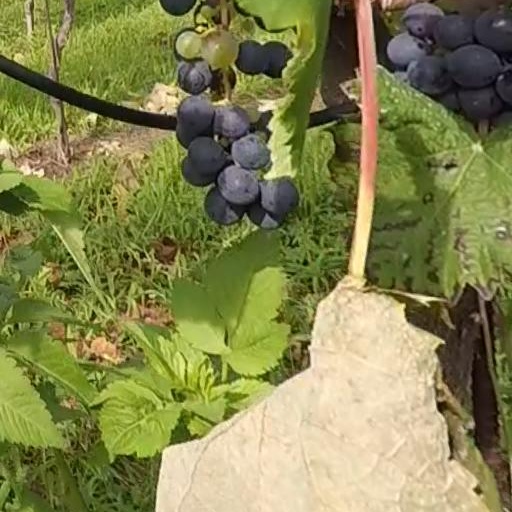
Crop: grape